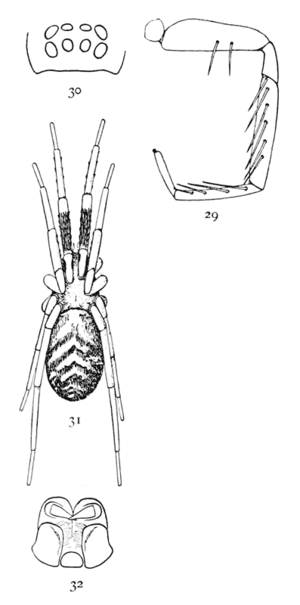
Phrurotimpus alarius est une espèce d'araignées aranéomorphes de la famille des Phrurolithidae.